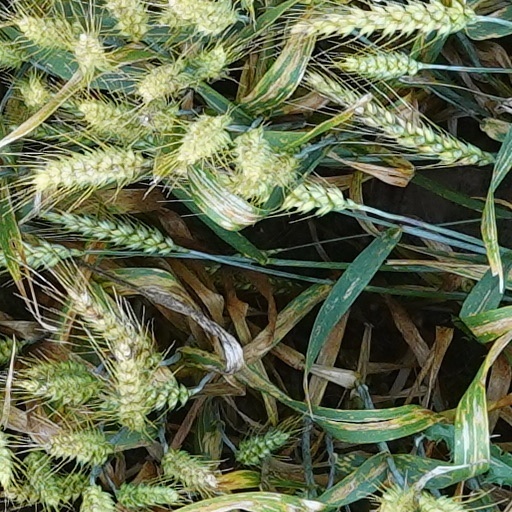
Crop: wheat